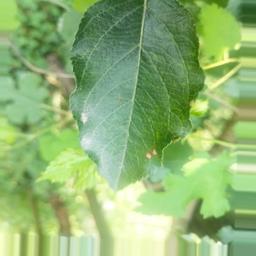
Label: Alternaria